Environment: real
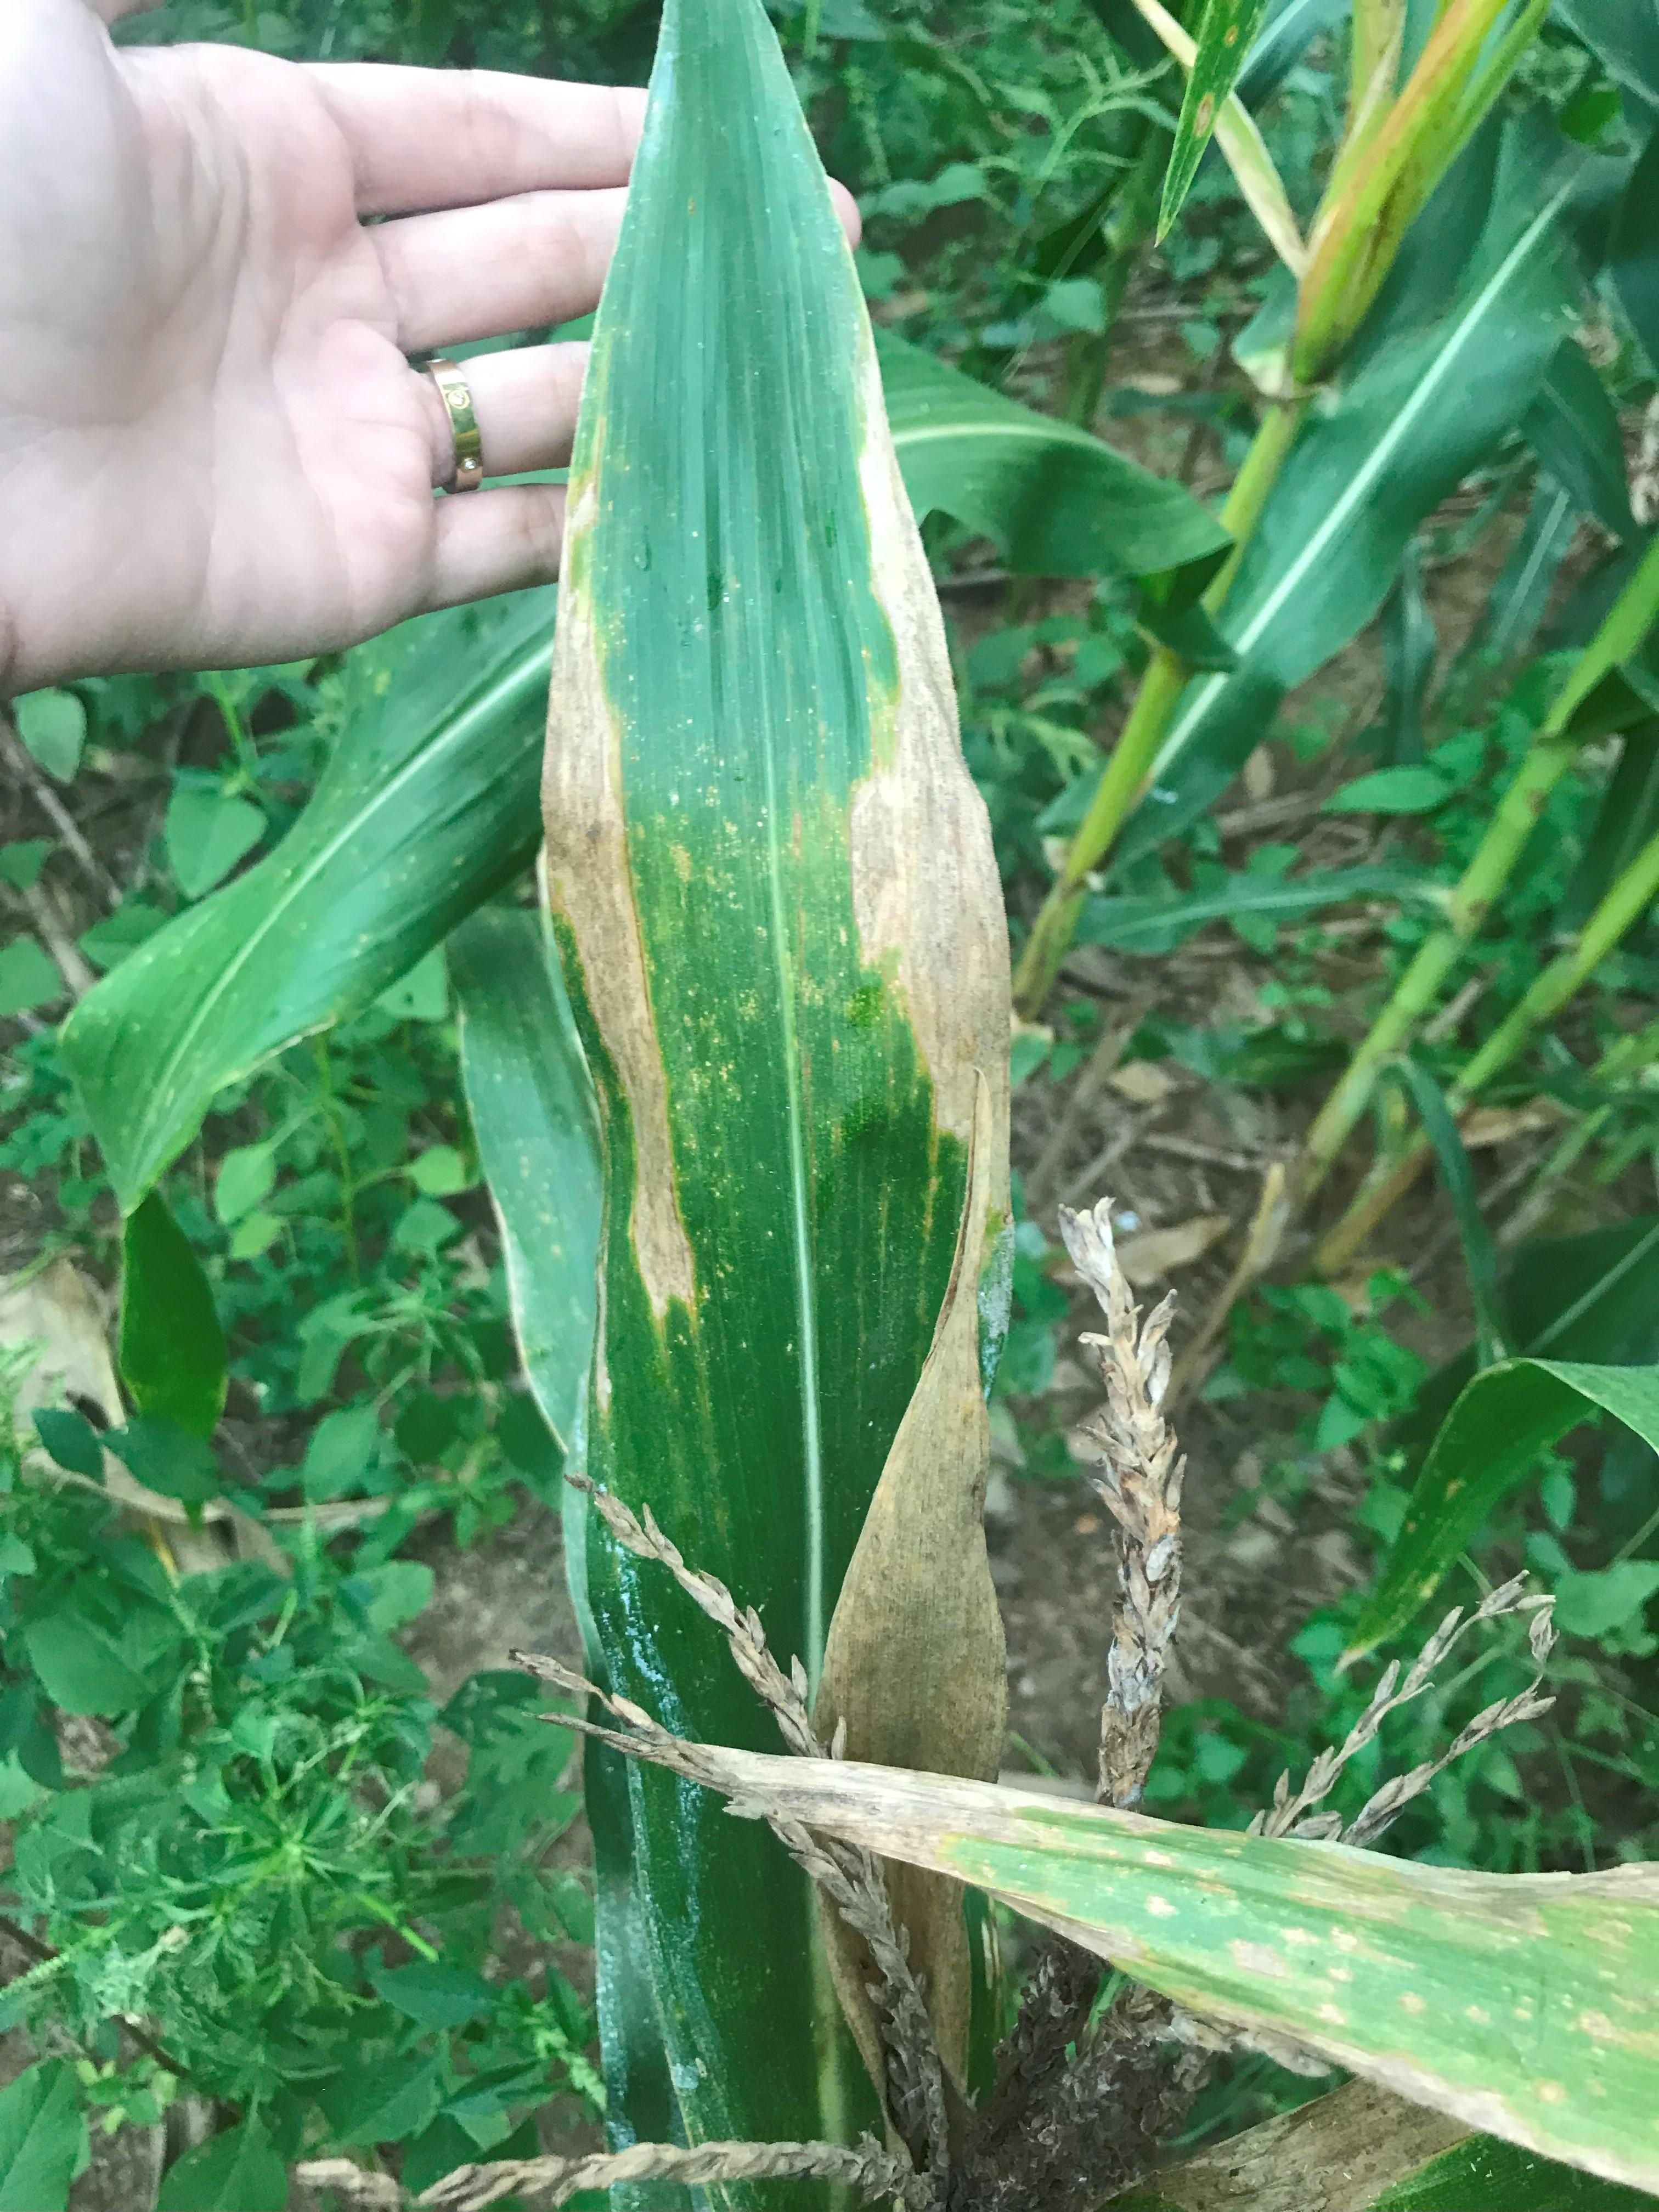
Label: potassium_deficiency